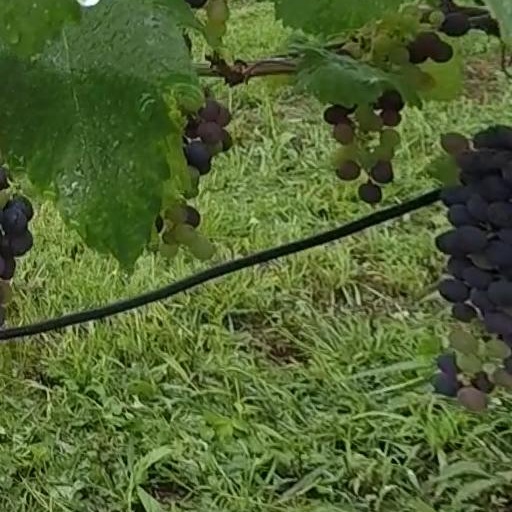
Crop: grape